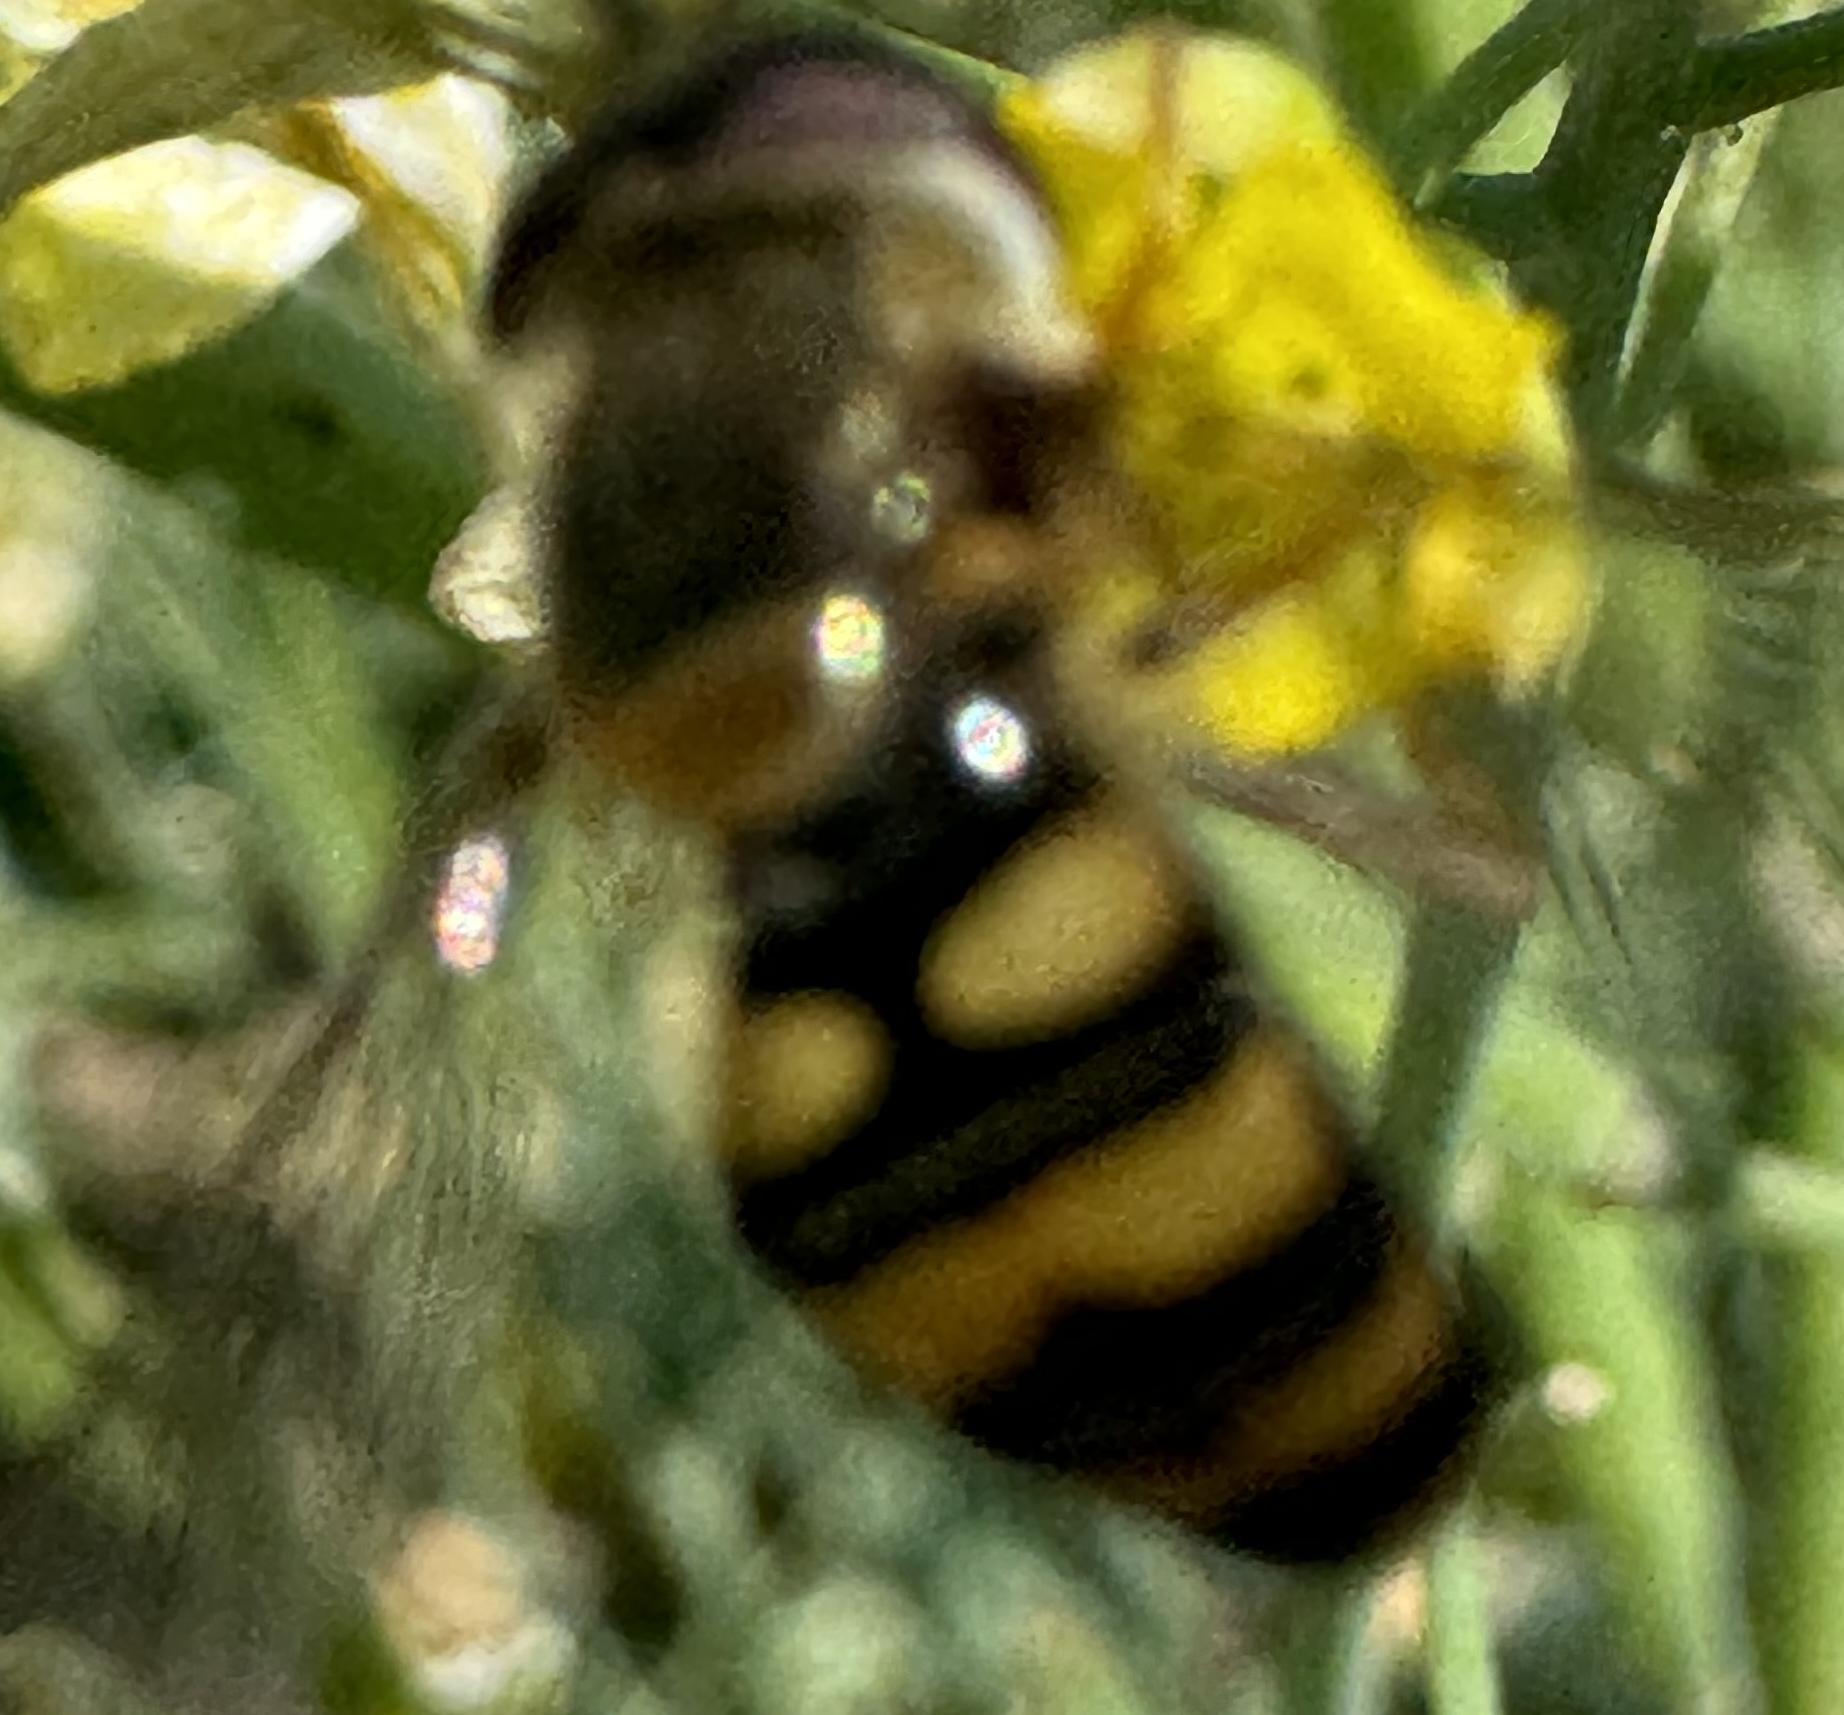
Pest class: predators